Ladderane

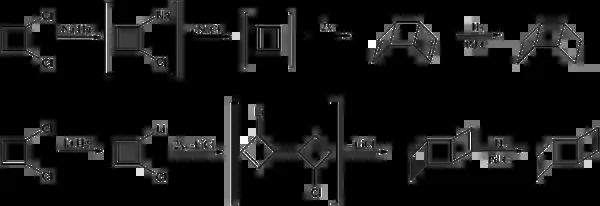
Syntheses of ladderanes through cyclization

Ladderanes have two types of stereochemical relationships. One describes the relative arrangement of hydrogen atoms at the fusion between two cyclobutane rings. These hydrogen atoms can be in either the cis- or trans- configuration. Trans-ladderanes have not been synthesized due to the ring strain in these compounds.